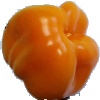
Label: yellow_pepper